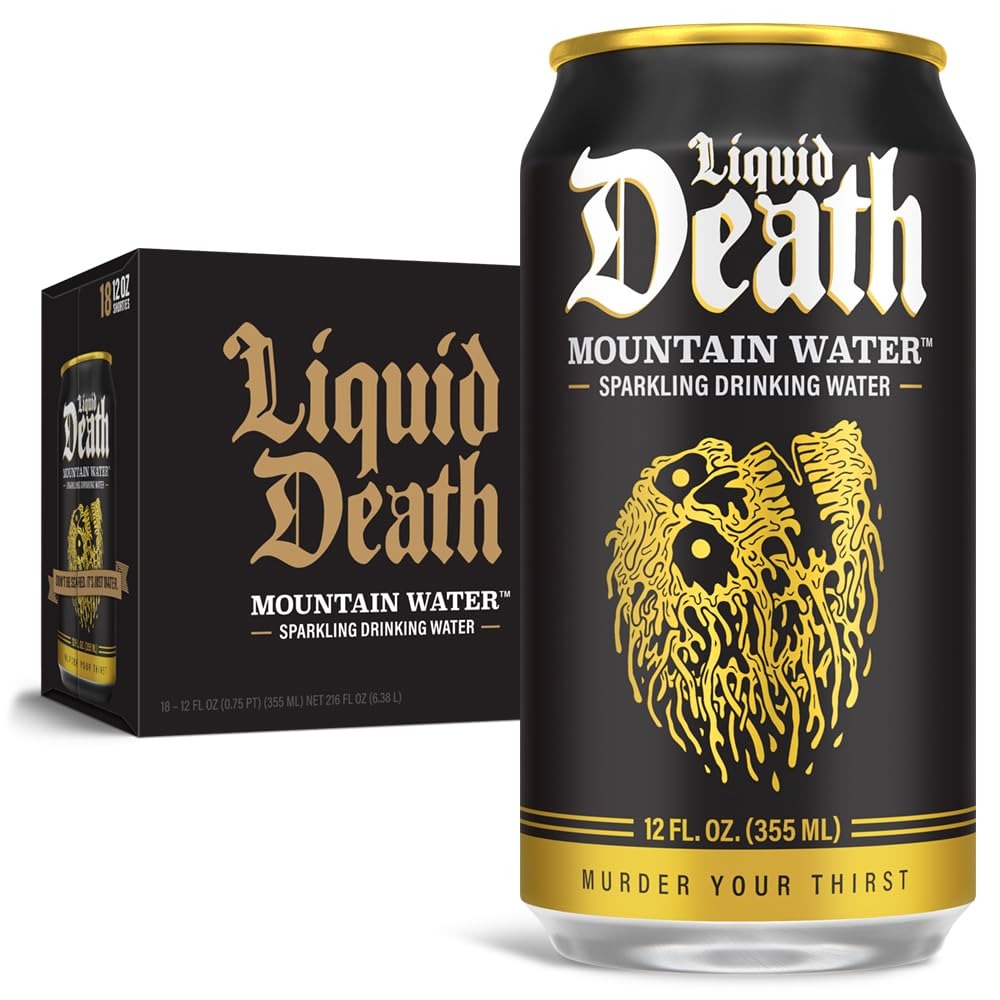
Item Name: Liquid Death, Sparkling Mountain Water, 18-Pack (12oz Cans), Real Mountain Source, 100% American Made
Bullet Point 1: 100% Mountain Water sourced from hundreds of feet deep below rock
Bullet Point 2: Water made by nature, not in a lab
Bullet Point 3: Very drinkable carbonation to be less bitter and drink more like a beer
Bullet Point 4: Limited edition artwork on bottom of each case
Value: 216.0
Unit: Fl Oz

Price: 24.99